The Flying Horseman

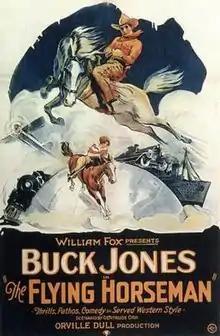
Theatrical release poster

The Flying Horseman is a 1926 American silent Western film directed by Orville O. Dull and written by Gertrude Orr. The film stars Buck Jones, Gladys McConnell, Bruce Covington, Walter Percival, Hank Mann, and Harvey Clark. The film was released on September 5, 1926, by Fox Film Corporation.